RMS Caronia (1947)

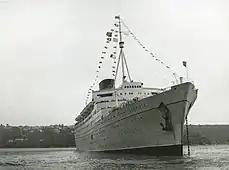
"Caronia" in Sydney Harbour

The brand-new RMS "Caronia" commenced her maiden voyage on 4 January 1949 between Southampton and New York. Two more transatlantic crossings followed before the ship embarked on her first cruises from New York to the Caribbean. During her first years she spent most of the year on transatlantic crossings; only during the winter was she engaged in cruising. In 1951 she made her first world cruise. From 1952 onwards she made transatlantic crossings only in August and September, with the rest of the year dedicated to cruising; during one such cruise, she ran aground in Egypt on 12 March 1952 while transiting the Suez Canal. In May 1953 "Caronia" made what was perhaps her most famous cruise, associated with the coronation ceremony of Queen Elizabeth II (who had christened "Caronia" six years earlier). The ship was used as a hotel, as most of the accommodation in the United Kingdom was fully booked.